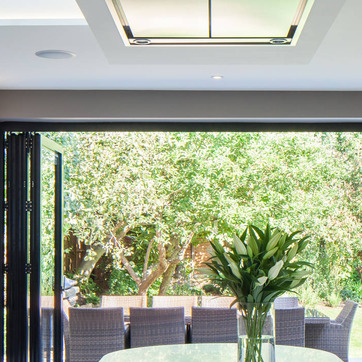
Material: foliage